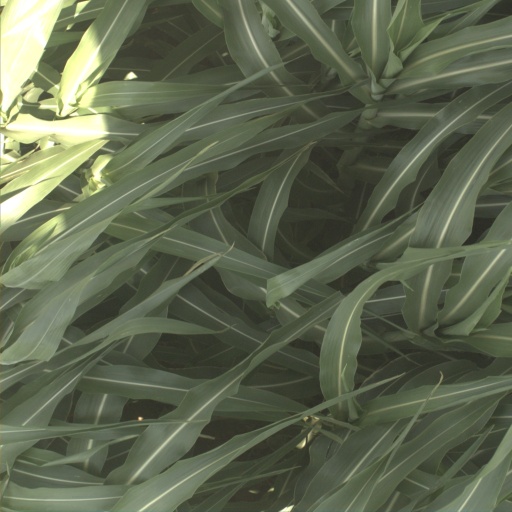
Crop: sorghum